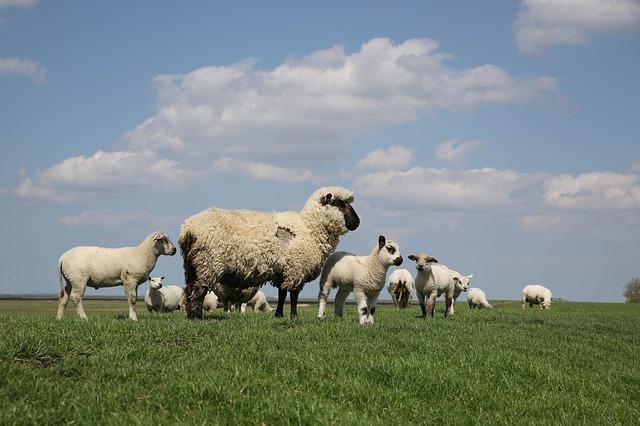
sheep